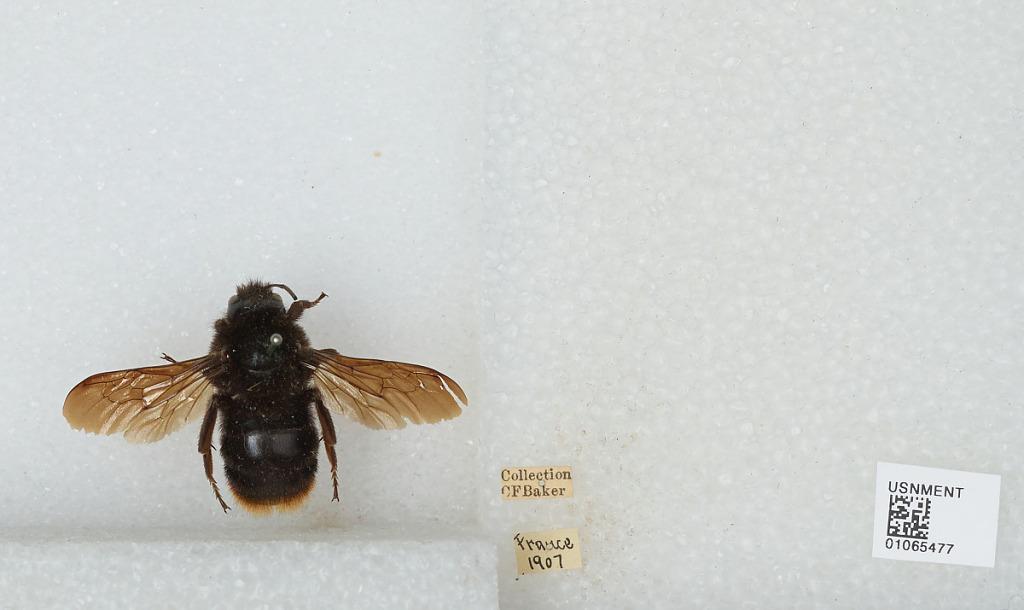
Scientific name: Bombus sp.
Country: France